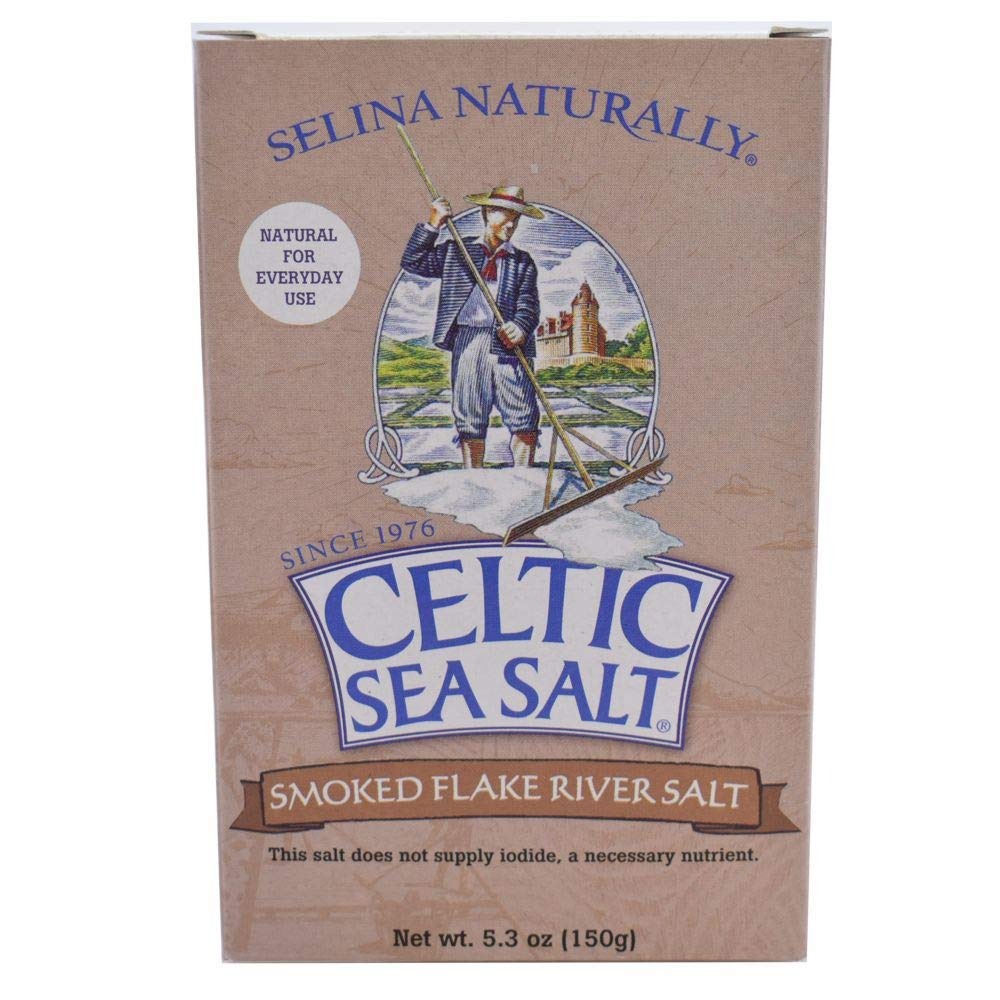
Item Name: Celtic Sea Salt Smoked Flake Salt 5.3 Oz (150 G), Natural, Slowly Smoked Over Oak, Handcrafted, Gourmet, Salt Flakes, Salty, 5.3 Oz (Pack of 1)
Bullet Point 1: Super I our purity - No Additives -Pure and natural, No Additives or chemicals and slowly smoked.
Bullet Point 2: Superior taste – Add to any dish to give it a natural smoked touch. Try it on BBQ, salmon, fried eggs, roasted and grilled vegetables, or even on a margarita or Bloody Mary.
Bullet Point 3: Eco FRIENDLY packaging - There is no plastic in this packaging. Made with a nature flex bag, a 100% compostable cellulose Derivative that does not harm the environment.
Bullet Point 4: Traditional methods - artisanal smoked in a traditional way with oak wood smoke.
Value: 5.3
Unit: Ounce

Price: 12.72